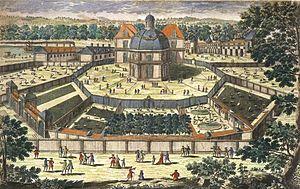
Arrières de la Ménagerie de Versailles sous le règne de Louis XIV (1643-1715). Español: Parte trasera de la Ménagerie de Versalles durante el reinado de Louis XIV (1643-1715).
Une ménagerie est un établissement historique pour maintenir et présenter des animaux sauvages et exotiques, en captivité sous garde humaine, et donc un prédécesseur du jardin zoologique moderne. Le terme a été utilisé, en premier au XVIIᵉ siècle en France, à l'origine pour la gestion d'une ferme ou des animaux domestiques, puis plus tard pour désigner principalement une collection animale aristocratique ou royale. L' « Encyclopédie méthodique » de 1782, de langue française, définit une ménagerie comme un « établissement de luxe et de curiosité ». Plus tardivement, le terme s'est même référé aux collections animales itinérantes qui ont montré les animaux sauvages dans les foires à travers l'Europe et les Amériques.
Les ménageries ambulantes étaient des collections en tournée d'animaux exotiques vivants. À partir de la fin du XVIIIᵉ siècle, elles deviennent progressivement une partie régulière de la culture des distractions dans toute l'Europe et aux États-Unis. Ces ménageries sont exploitées par des forains qui se déplacent avec leurs animaux de place en place, pour les présenter au public dans des baraques aux animaux contre un droit d'entrée. Contrairement au cirque, la sensation de ces spectacles animaliers ne réside pas dans le dressage d'animaux tout à fait apprivoisés, mais dans la présentation de leurs caractères surprenants.
Le rhinocéros de Versailles est un rhinocéros indien mâle qui a vécu dans la ménagerie royale du Palais de Versailles de 1770 à 1793.
La ménagerie royale de Versailles fut le premier grand projet de Louis XIV à Versailles. Elle fut édifiée avant même la création du grand canal. Sa construction fut confiée à l’architecte Louis Le Vau qui démarre les travaux en 1663. Abandonnée, à la Révolution, elle tomba en ruines et n'existe plus de nos jours, même si l'on peut encore en voir quelques traces sur des vues aériennes, une guérite et un bâtiment annexe à proximité du pavillon de la Lanterne.
Un parc zoologique, aussi appelé jardin zoologique, ou plus communément zoo, est un espace où sont réunies de nombreuses espèces animales, pour la plupart sauvages, vivant dans des espaces clos. Ils ont pour but le divertissement, la conservation des espèces, la pédagogie et la recherche scientifique. On recense plus de 2 000 zoos dans le monde, attirant un ensemble de près de 350 millions de visiteurs par an.